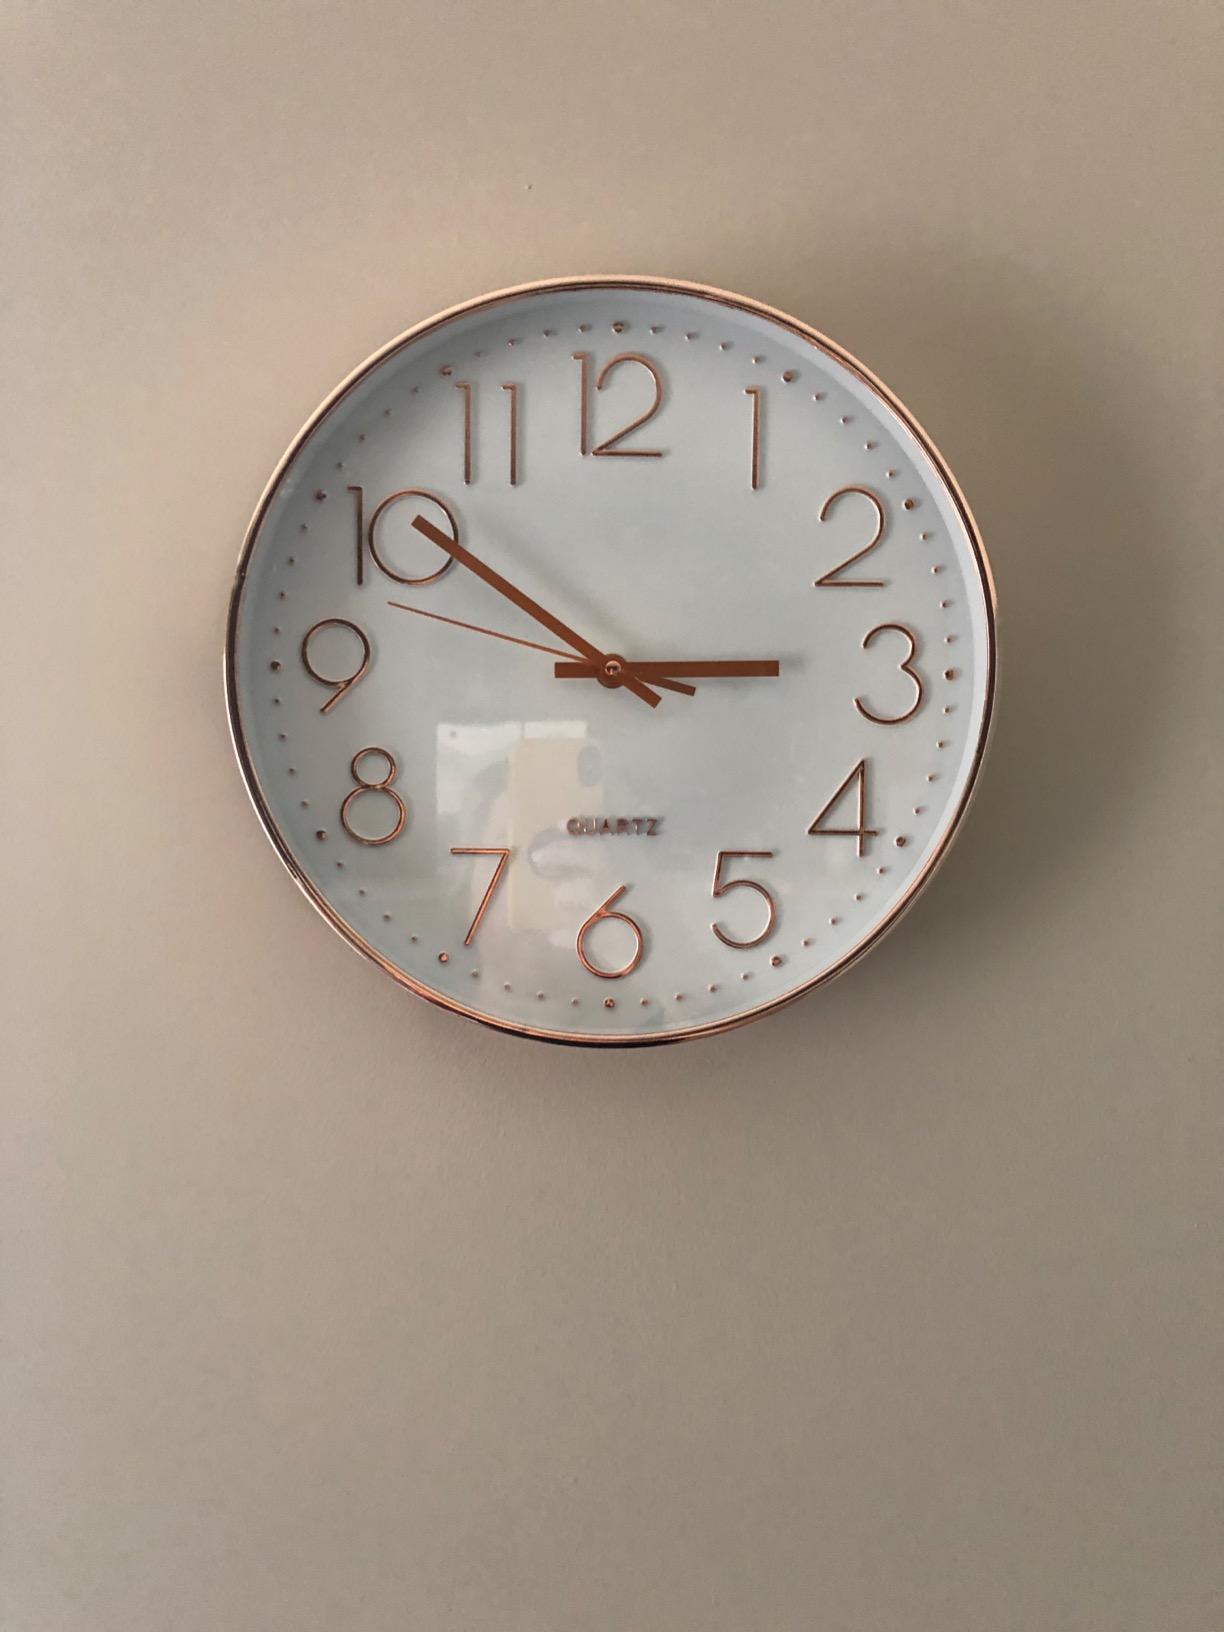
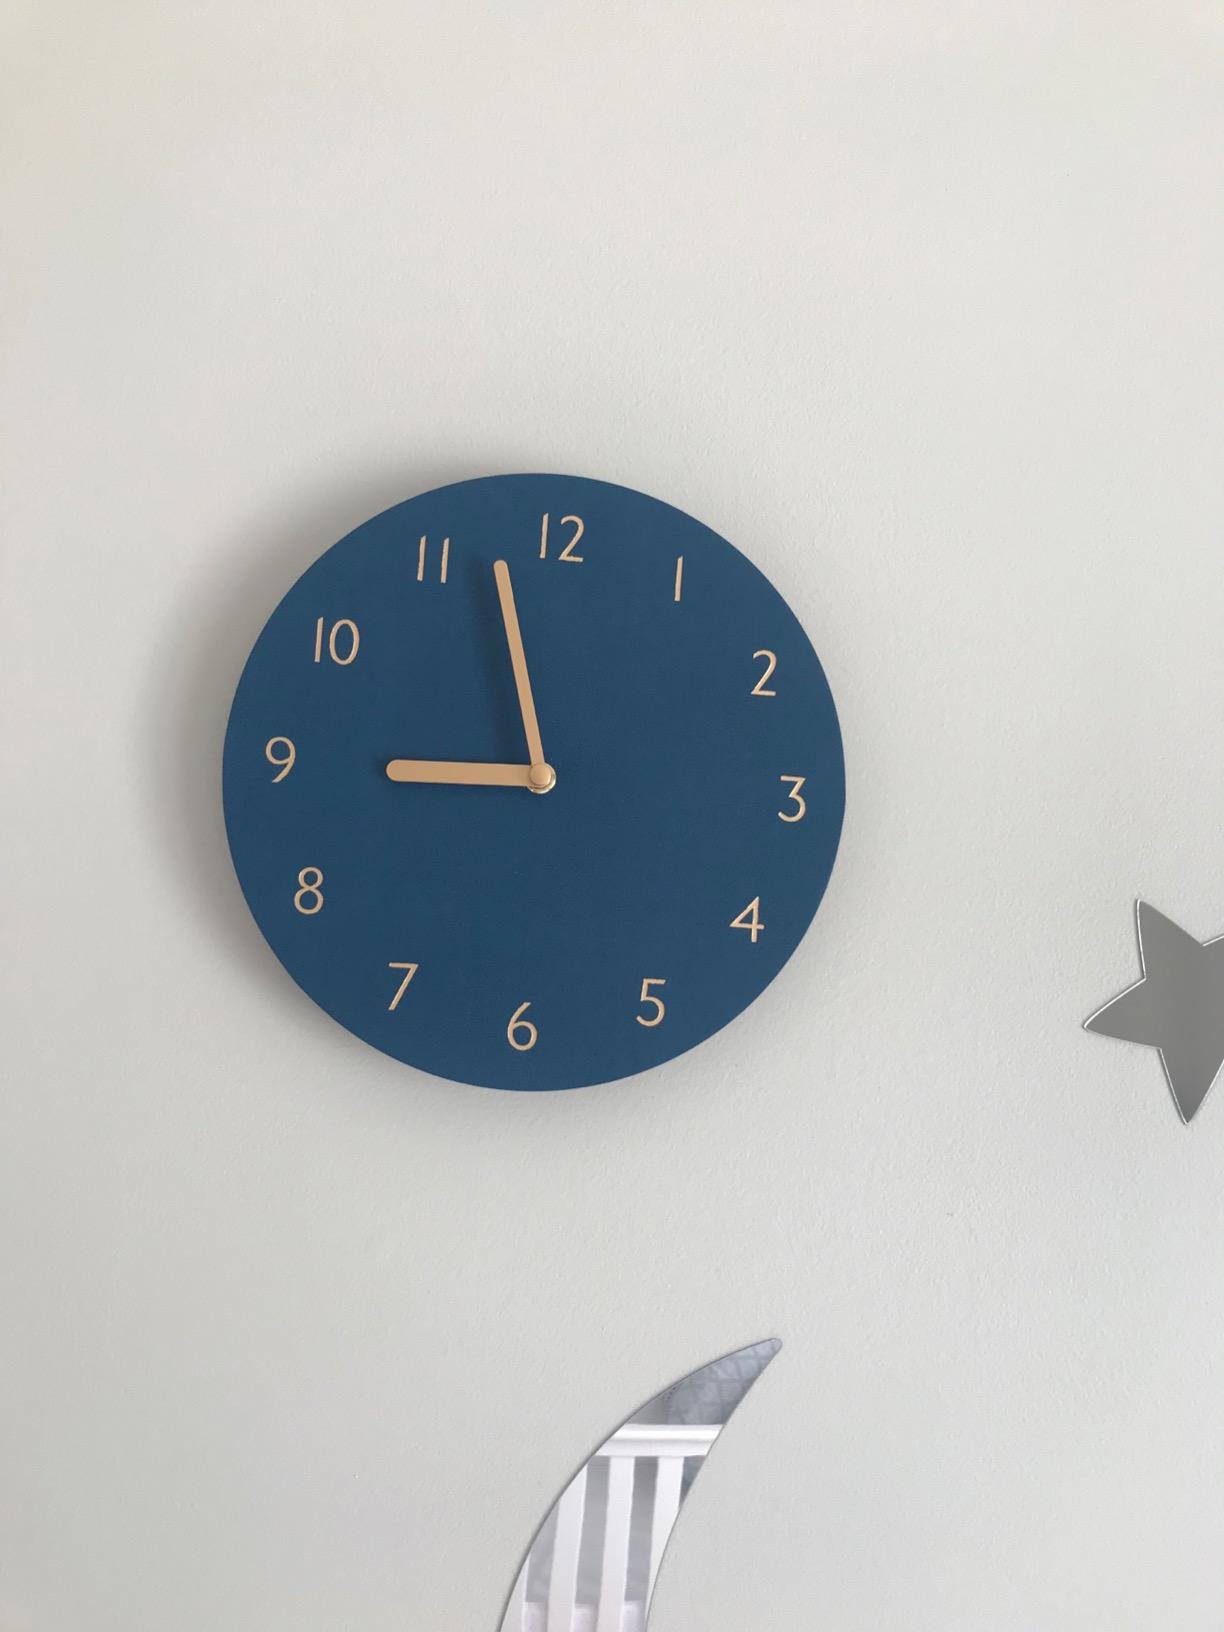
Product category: clock
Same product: no